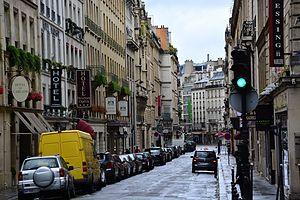
La rue de l'Arcade est une voie du 8ᵉ arrondissement de Paris.